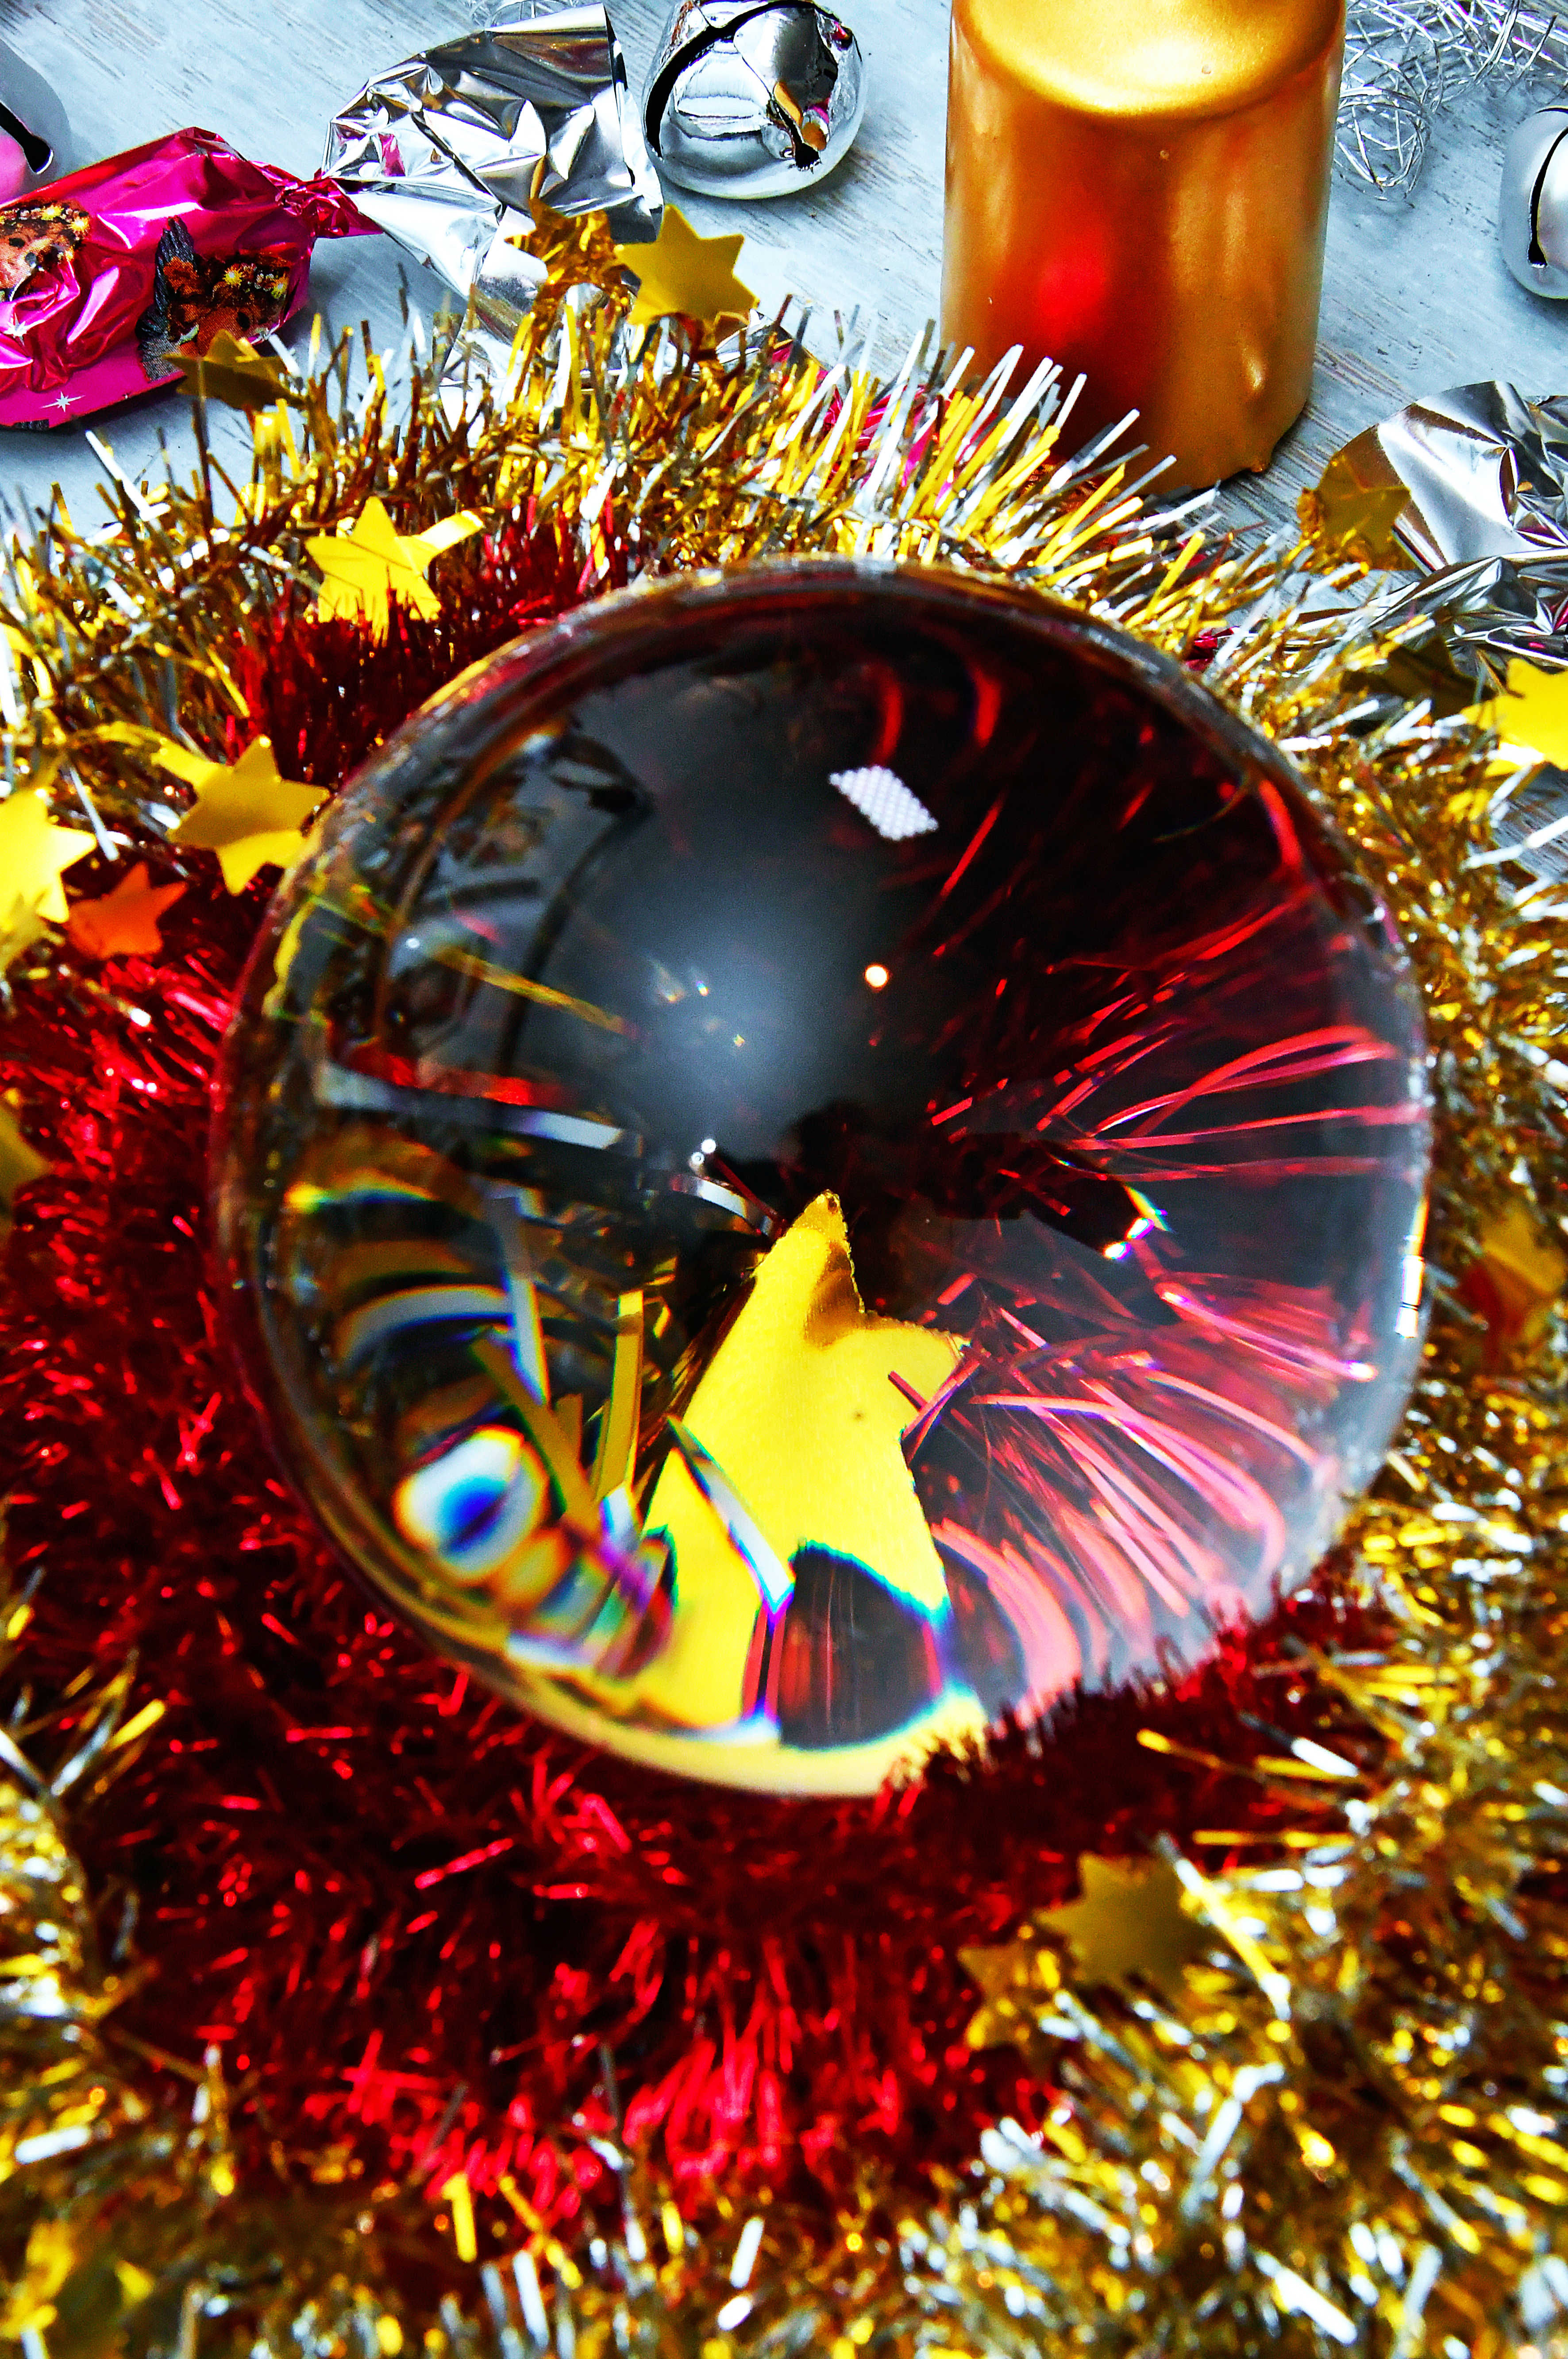
accessories, background, bell, bobbin, border, button, color, colorful, craft, decoration, design, embroidery, equipment, festive, green, hobby, holiday, home, isolated, jingle, kit, leisure, life, nobody, object, old, ornament, red, season, seasonal, set, sewing, spool, still, table, textile, thread, tool, top, tradition, view, white, winter, wood, wooden, christmas decoration, christmas, christmas ornament, event, fete, tree, computer wallpaper